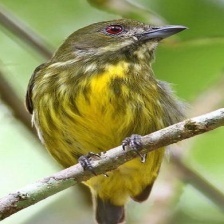
Species: YELLOW BELLIED FLOWERPECKER
Scientific name: DICAEUM MELANOXANTHUM